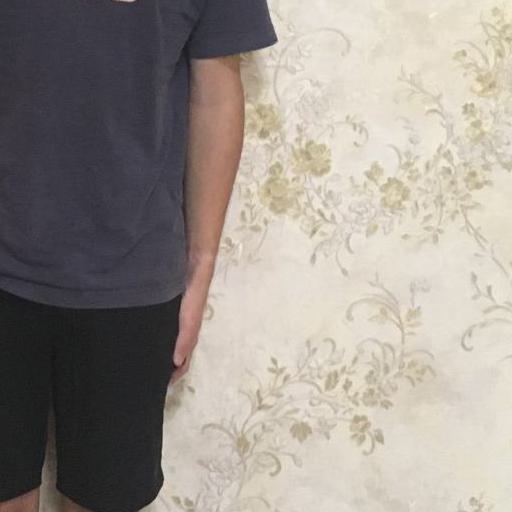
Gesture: no_gesture